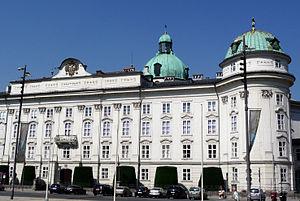
Le Hofburg est une ancienne résidence impériale et royale de l'Autriche-Hongrie, située dans la ville d'Innsbruck.